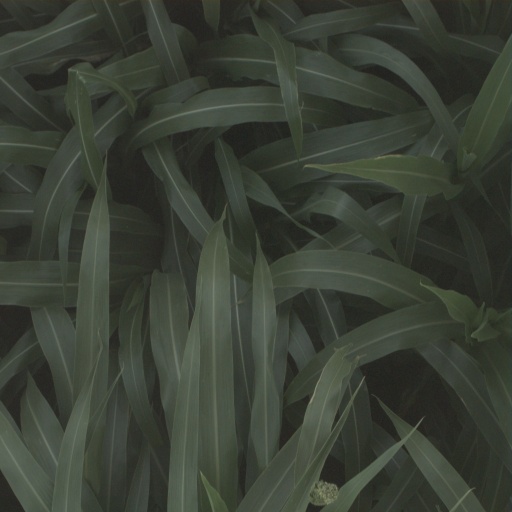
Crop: sorghum